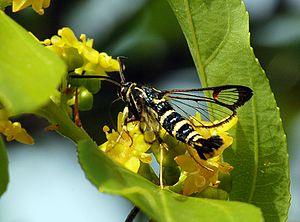
Sesiidae species dans L'Epine du Christ (Paliurus spina-christi), Frouzet, Languedoc-Roussillon, France